Anil Gözütok

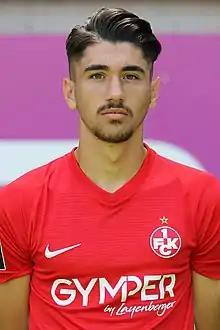
Gözütok in 2019

Anil Gözütok (born 27 October 2000) is a German professional footballer who plays as a midfielder for TFF Second League club Karaman.